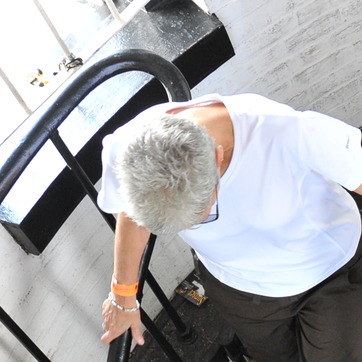
Material: hair